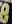
Number: 8